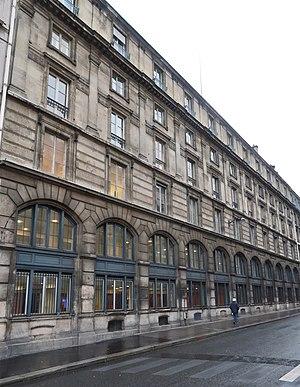
3 rue de la Coutellerie (Paris, 4e).
La rue de la Coutellerie est une voie, ancienne, du 4ᵉ arrondissement de Paris, en France.